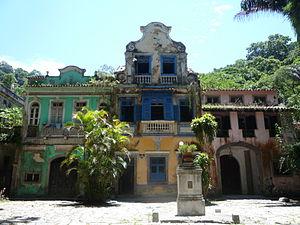
Le Cosme Velho est un quartier de Rio de Janeiro, au Brésil. Quartier traditionnel de la zone sud, il est situé près de Laranjeiras, et sa rue principale, la rua Cosme Velho, est le prolongement de la rua das Laranjeiras. C'est un petit quartier mais avec un grand potentiel touristique. C'est là en effet que se trouve la gare du chemin de fer du Corcovado dont le train amène les touristes vers la statue du Christ Rédempteur, un des symboles de la ville. Un autre lieu touristique : le Largo do Boticário. Il est composé de sept maisons de style néo-colonial construites en 1920. Les maisons sont construites avec des matériaux de récupération des constructions du centre-ville, qui ont été démolies. À l'entrée du Largo se trouvent deux maisons de la première moitié du XIXᵉ siècle.